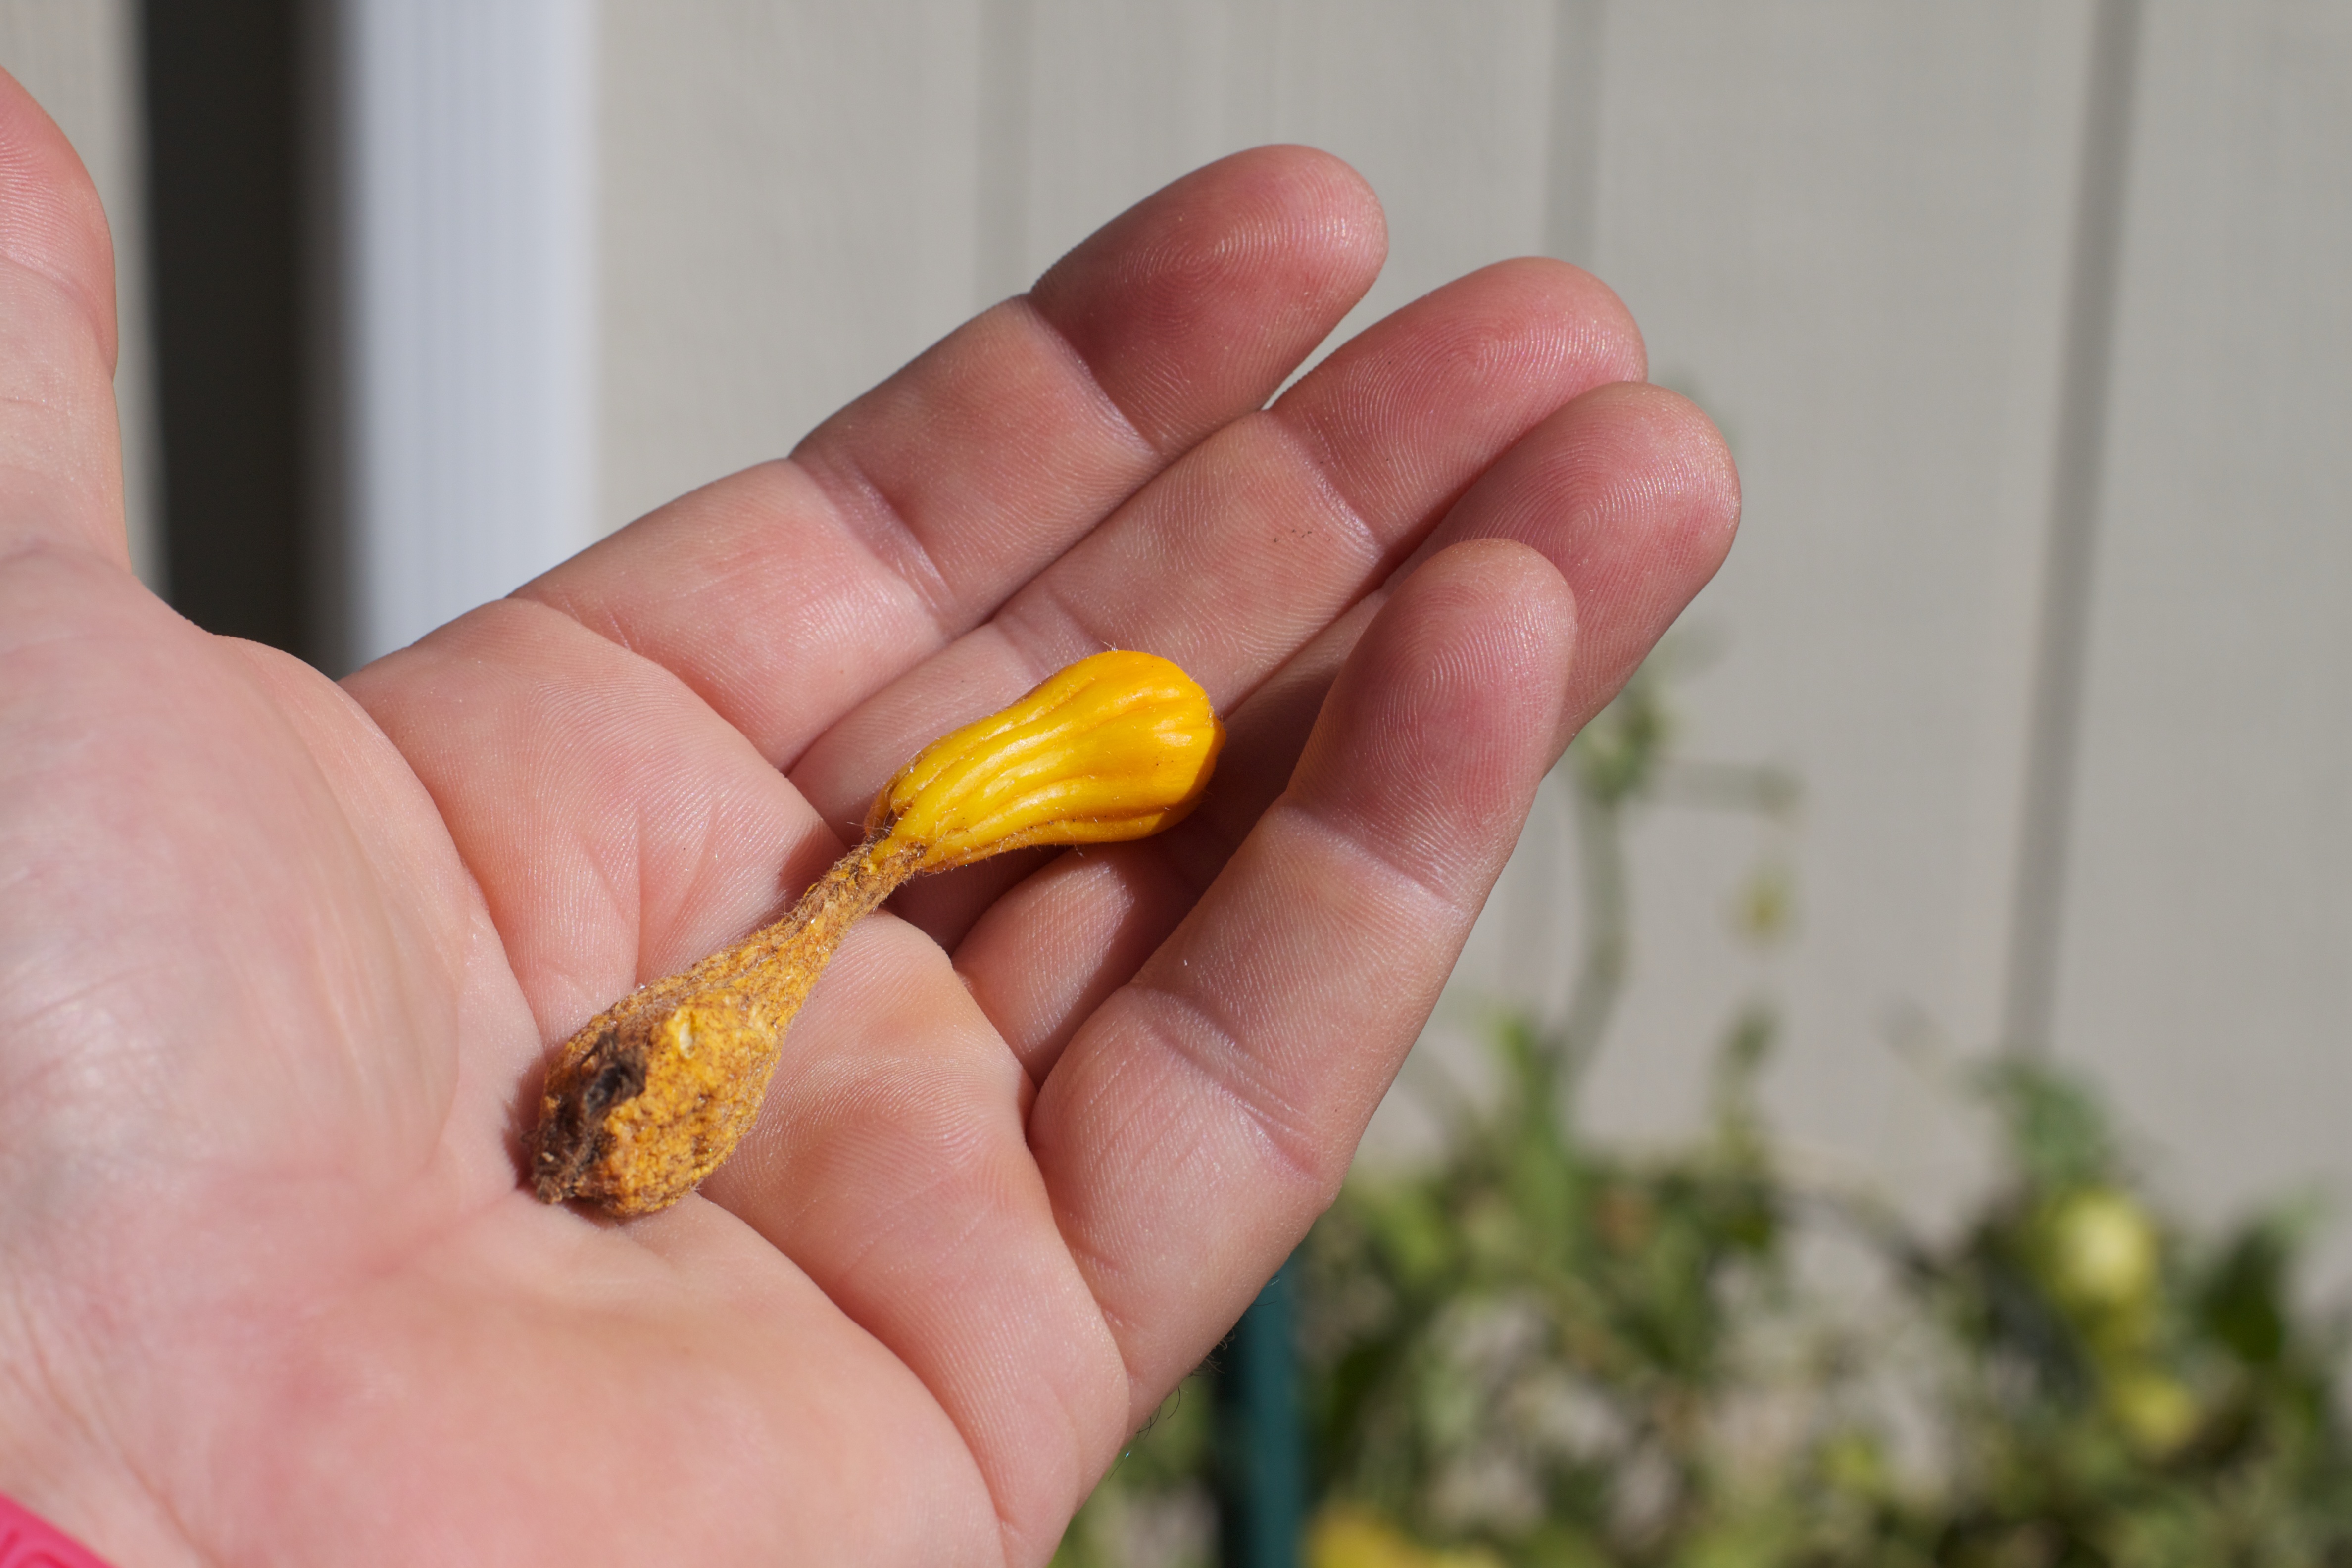
hand, plant, flower, finger, food, produce, macro photography